Kī-o-rahi

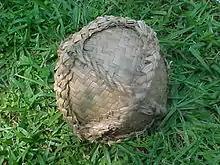
A traditional kī-o-rahi ball.

Kī-o-rahi is a ball sport played in New Zealand with a small round ball called a 'kī'. It is a fast-paced game incorporating skills similar to rugby union, netball, tag rugby and touch. Two teams of eight players play on a circular field divided into zones, and score points by touching the 'pou' (boundary markers) and hitting a central 'tupu' or target. The game is played with varying rules (e.g. number of people, size of field, tag ripping rules etc.) depending on the geographic area it is played in. A process called Tatu, before the game, determines which rules the two teams will use.